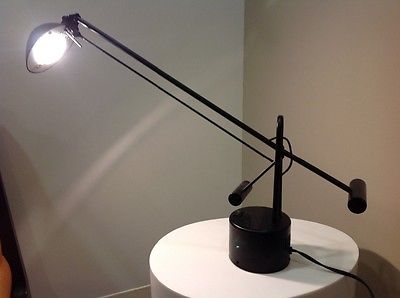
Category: lamp